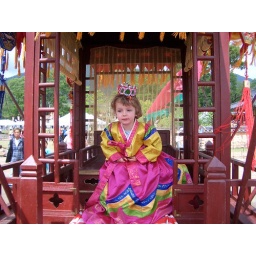
tian in full dress looking cute